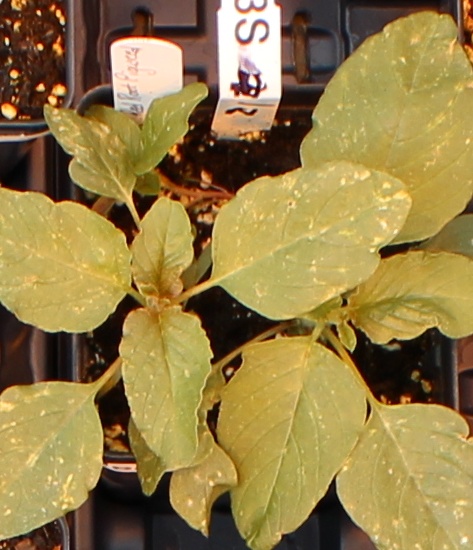
Label: Redroot Pigweed